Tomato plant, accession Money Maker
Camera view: vertical (180 deg); turntable rotation: 330 degrees
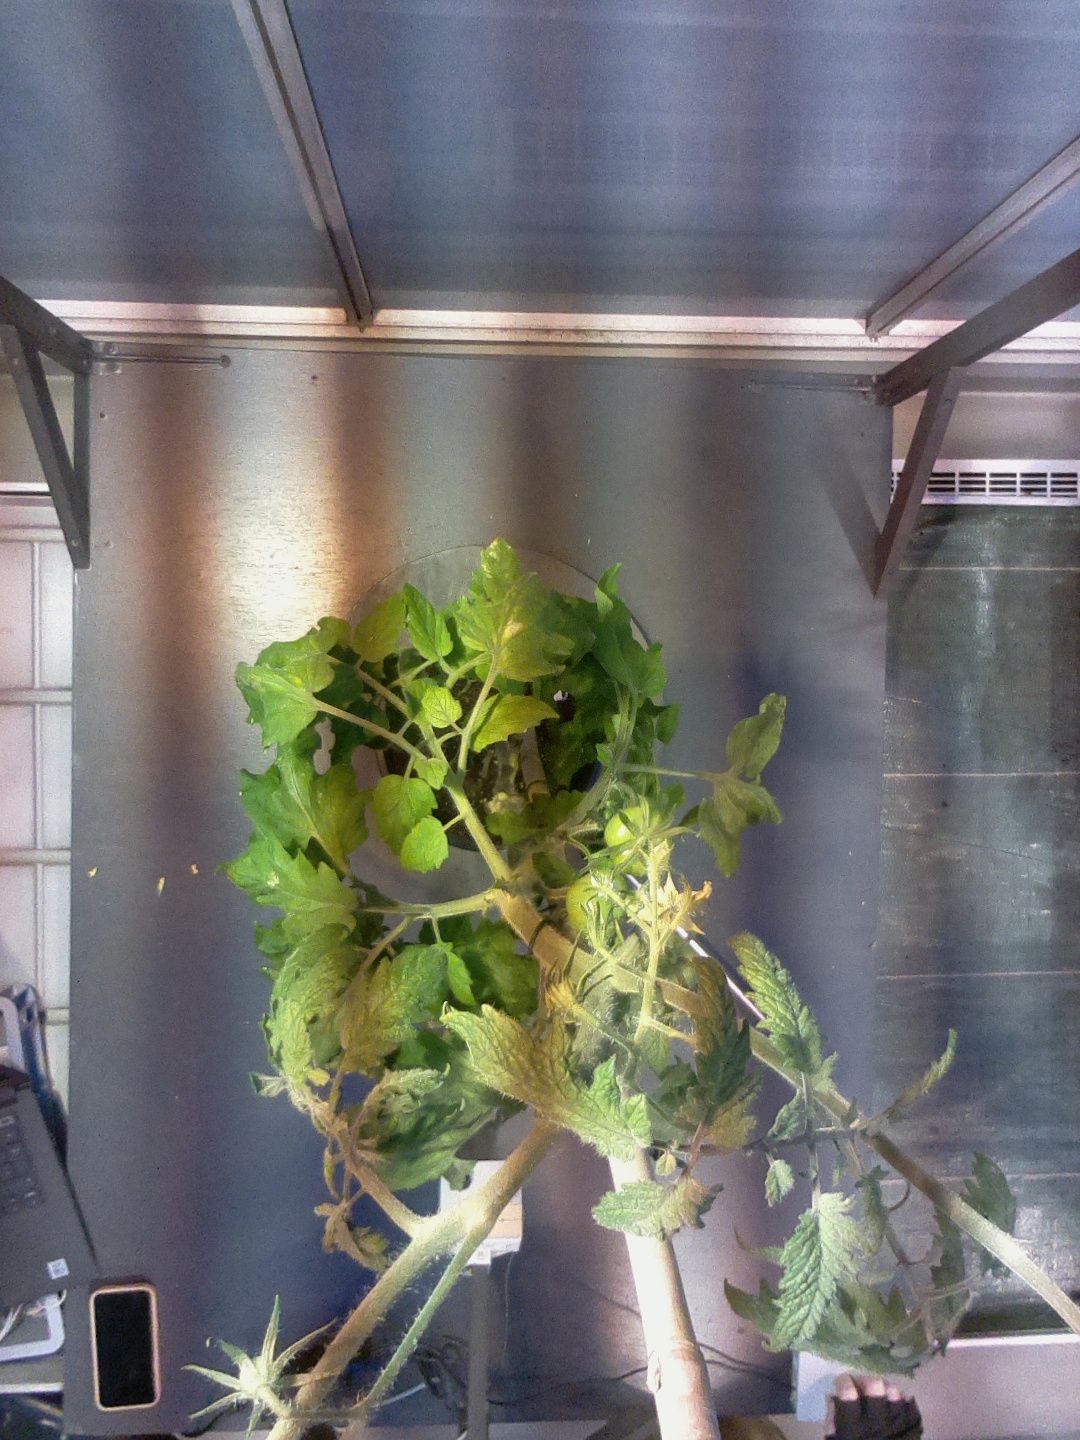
BBCH growth stage 74: 40%-50% of final fruit size